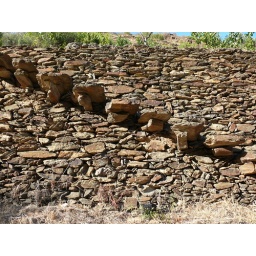
Traditional steps in dry stone wall / Escalones de Piedra / Esglaones de Pedra